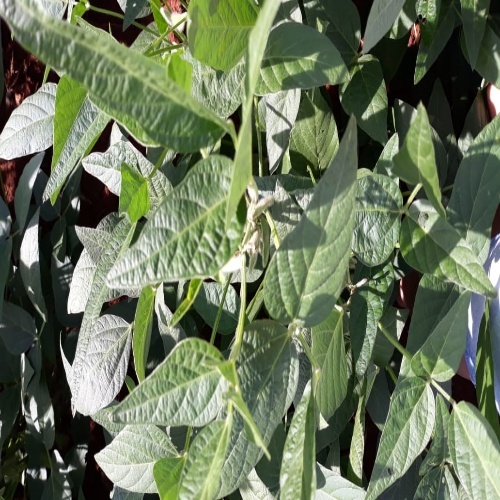
Label: Healthy